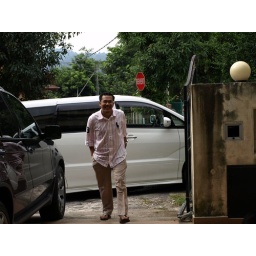
Pitt (who was watching DVD in the white car the whole time) finally makes his entrance